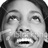
Emotion: happy